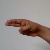
The image shows a hand gesture representing the letter 'H' in Indian Sign Language.